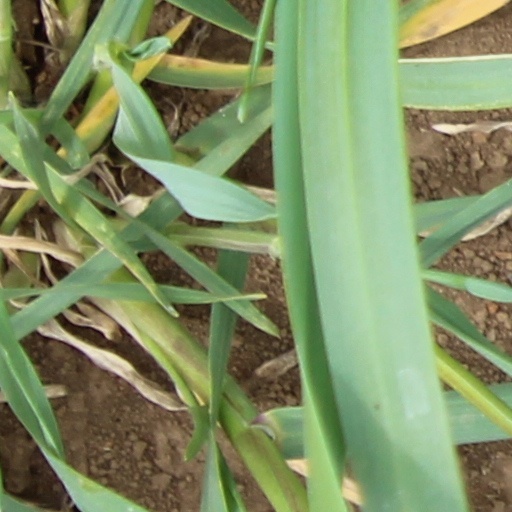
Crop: wheat